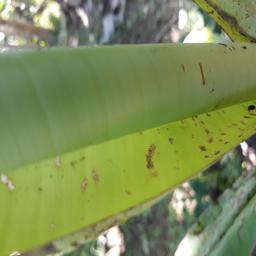
Label: BANANA APHIDS